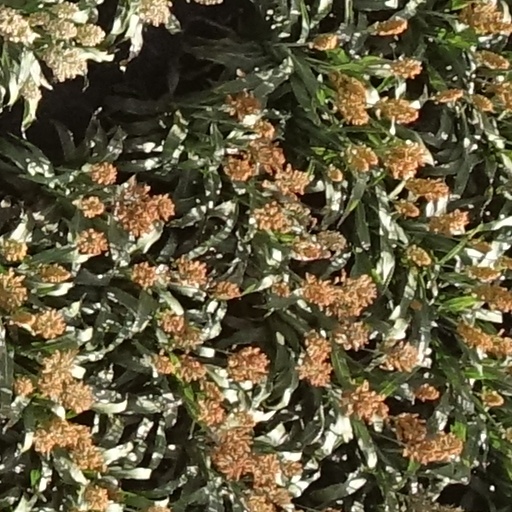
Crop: sorghum